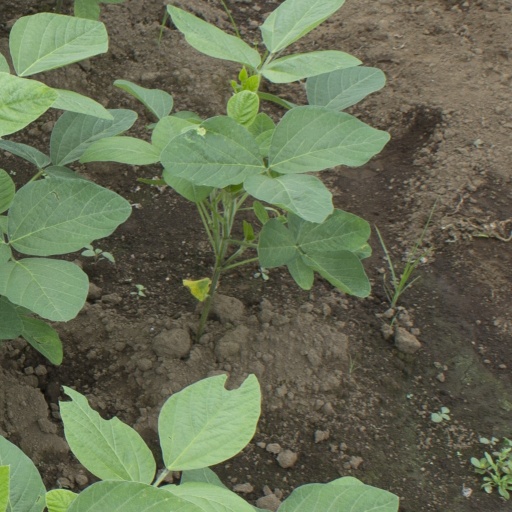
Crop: soybean